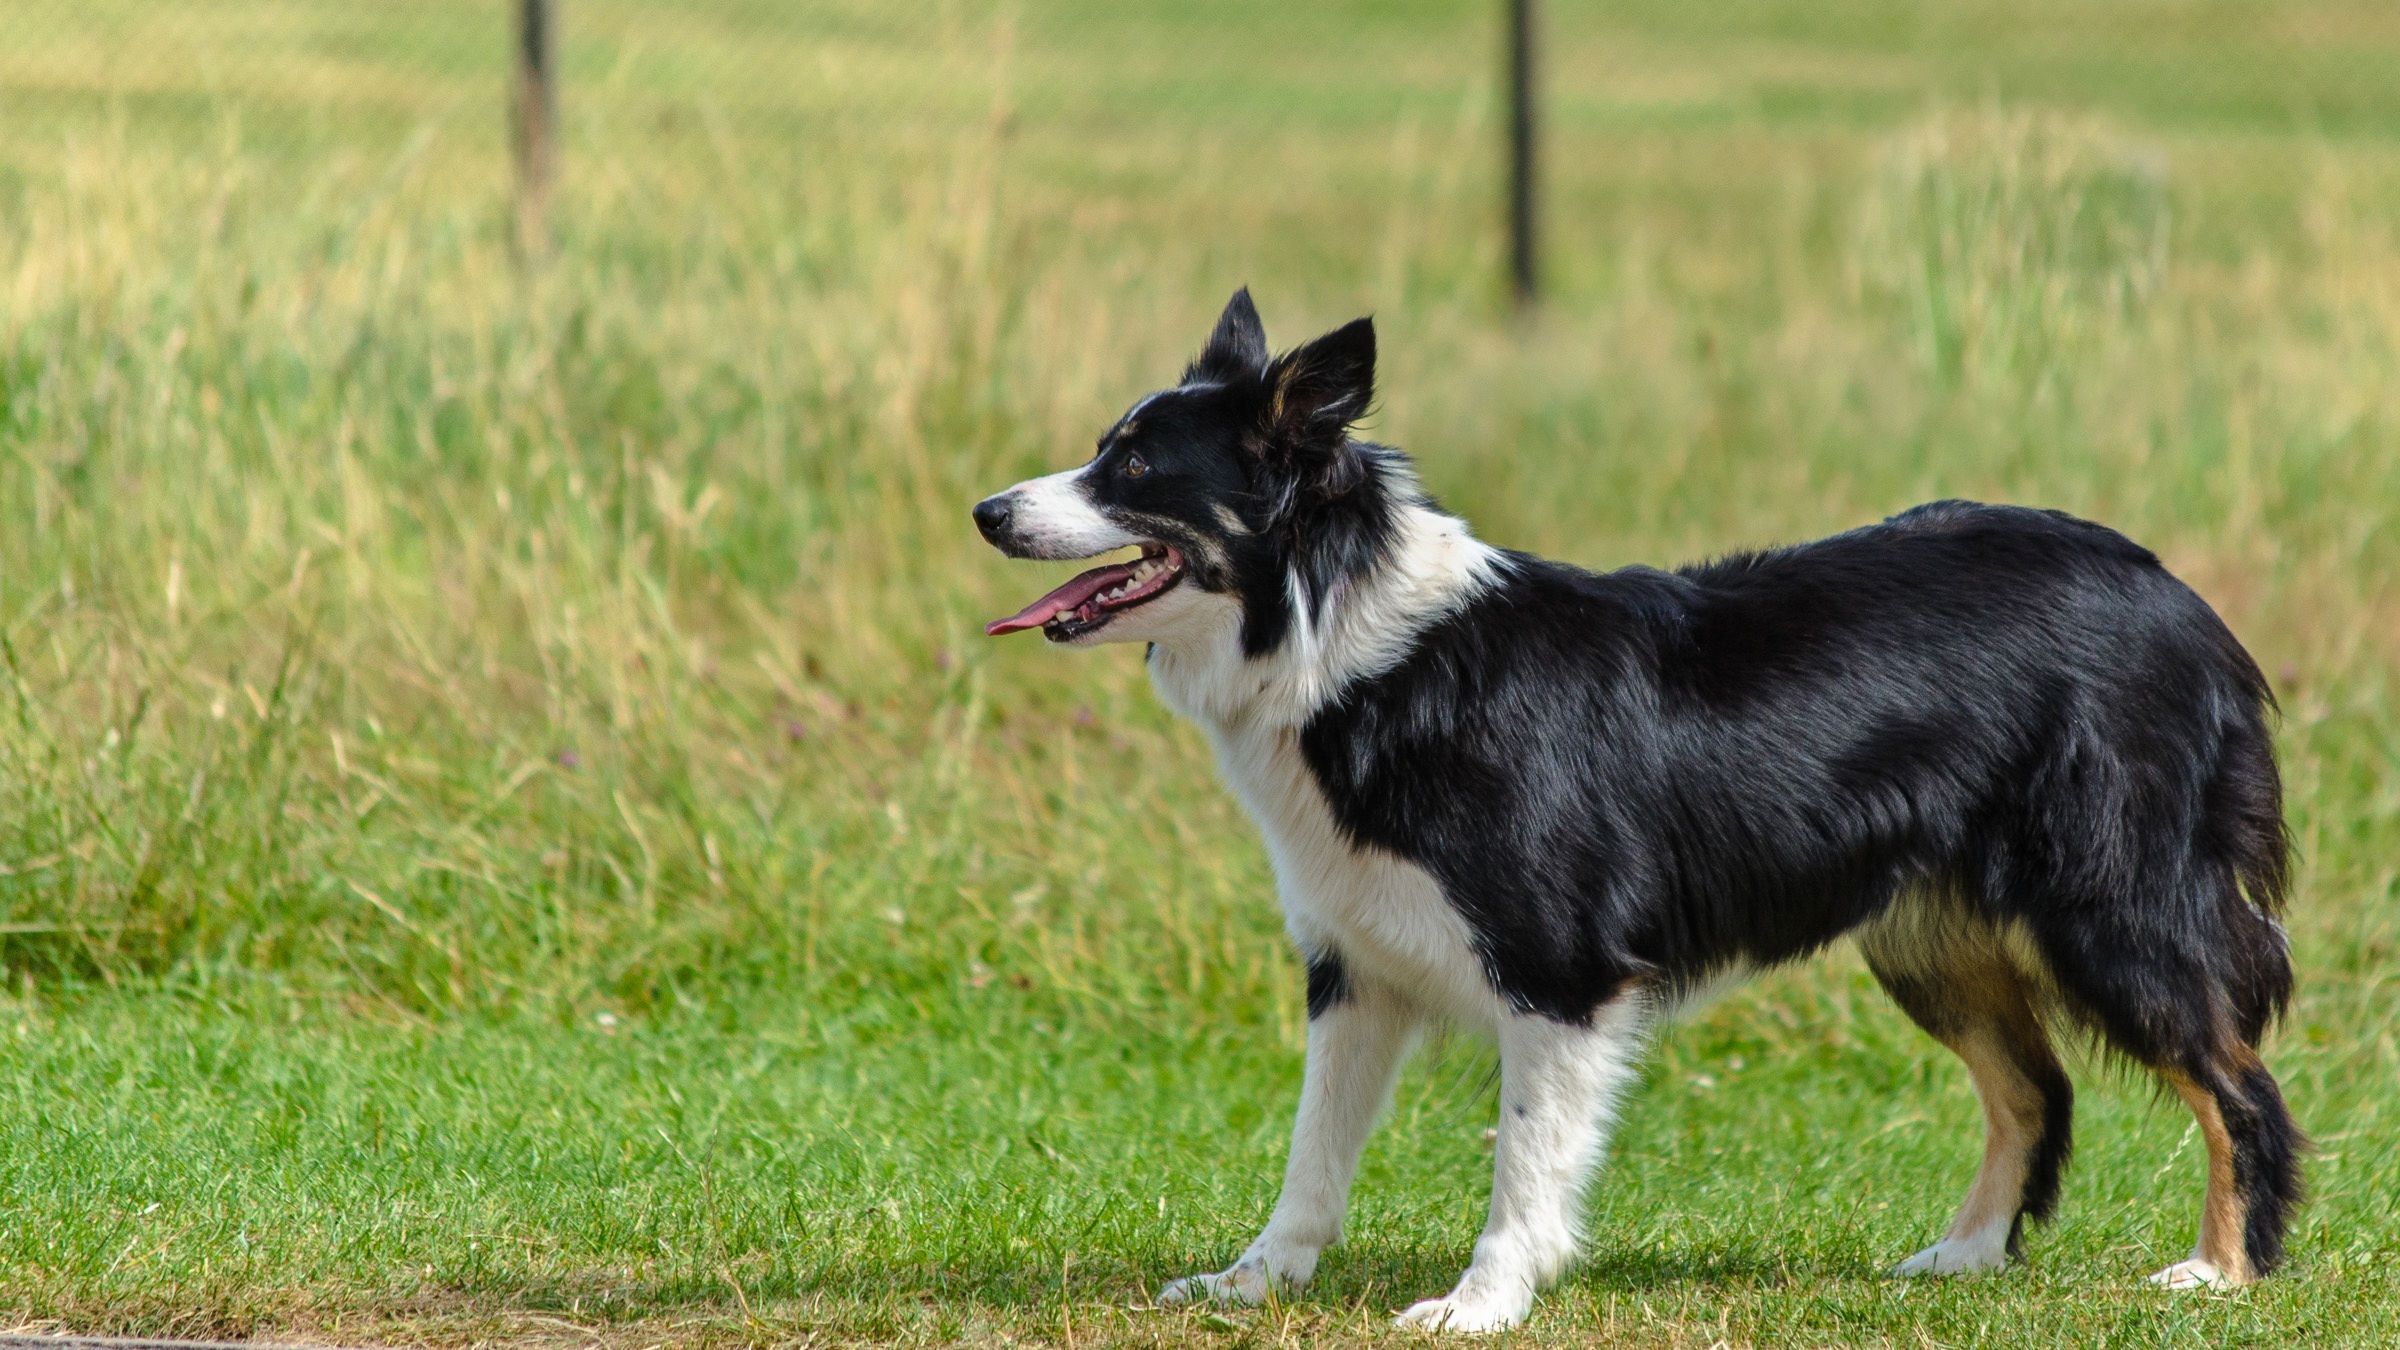
grass, dog, looking, standing, park, mammal, playing, border collie, outdoors, vertebrate, sheepdog, dog breed, obedient, karelian bear dog, dog like mammal, carnivoran, dog breed group, east siberian laika, miniature australian shepherd, icelandic sheepdog, vulnerable native breeds, russo european laika, lapponian herder, australian kelpie